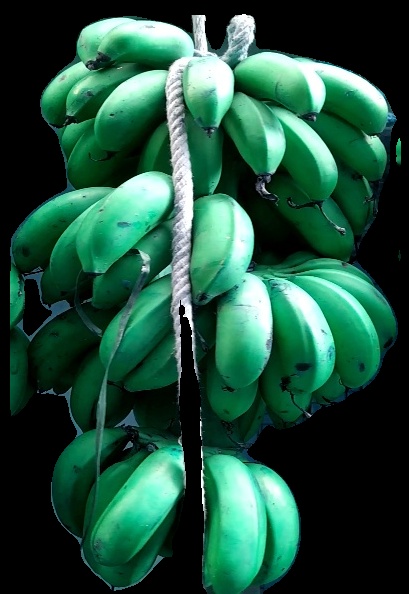
Variety: rasbale
Grade: grade2